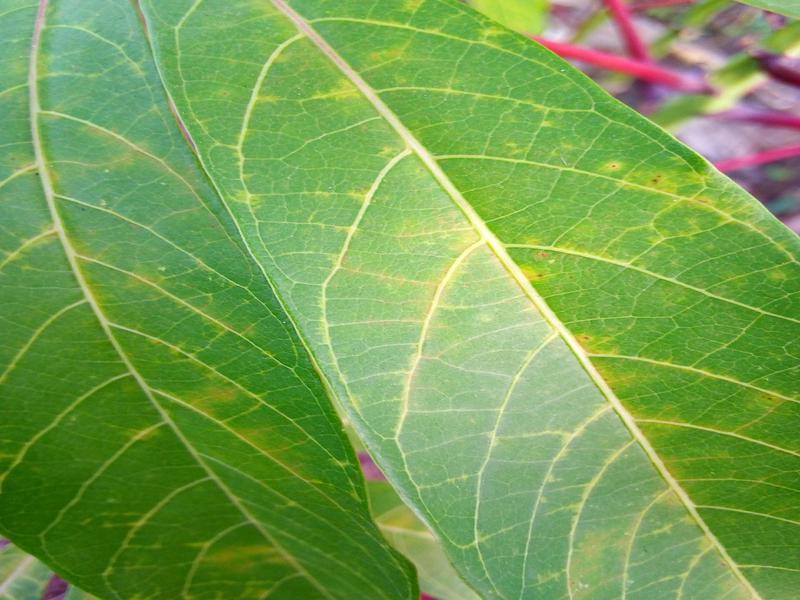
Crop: cassava
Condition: healthy